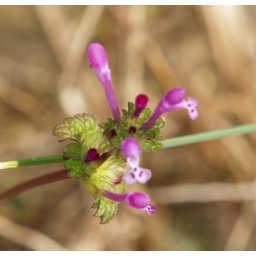
This guy was sitting all by itself in the field